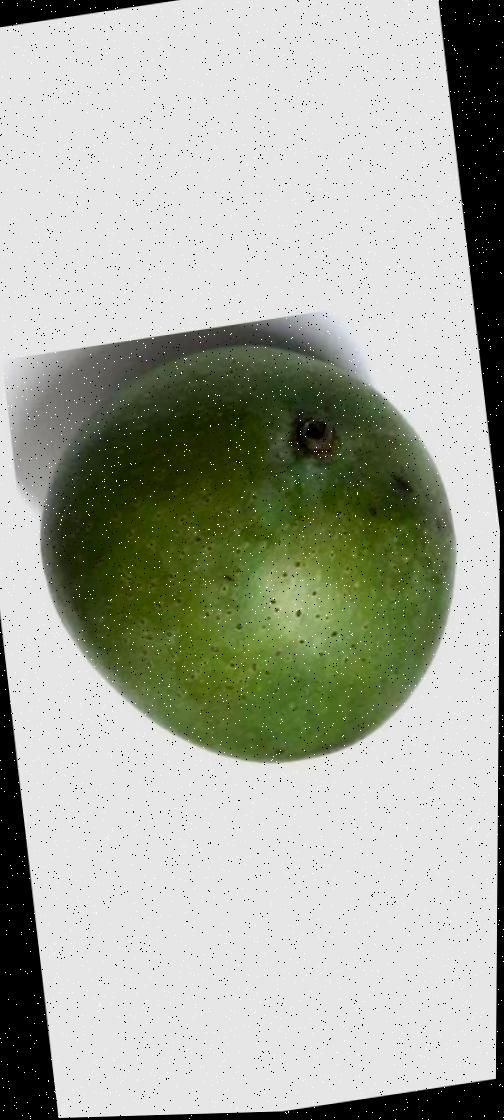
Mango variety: Ashshina Zhinuk